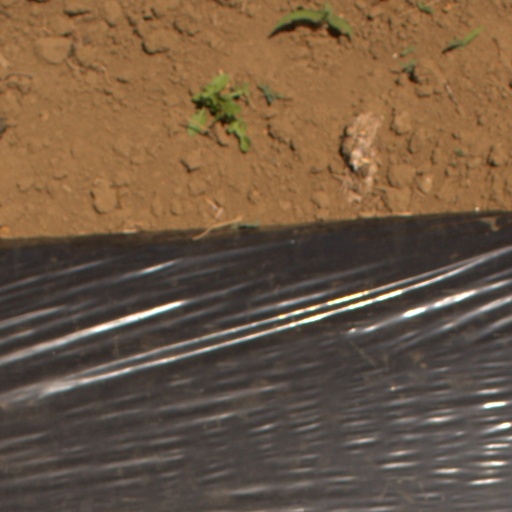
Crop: Jerusalem artichoke